Thangaikkor Geetham

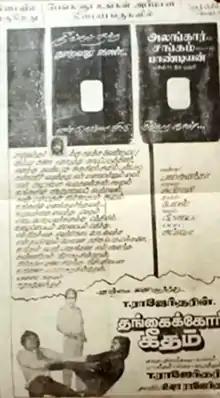
Theatrical release poster

Thangaikkor Geetham is a 1983 Indian Tamil-language film written, directed and scored by T. Rajendar. The film stars Sivakumar, Rajendar, Anand Babu and Nalini. It marks Anand Babu's acting debut. The film was released on 4 November 1983, and became a box office hit.